Ōtsukō Station

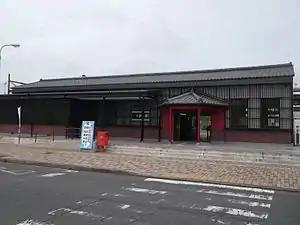
Ōtsukō Station, July 2013

is a passenger railway station located in the city of Kitaibaraki, Ibaraki Prefecture, Japan, operated by the East Japan Railway Company (JR East).